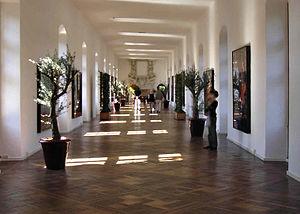
Premier étage du château de Chenonceau, exposition
Le château de Chenonceau est un château de la Loire situé en Touraine, sur la commune de Chenonceaux, dans le département d'Indre-et-Loire en région Centre-Val de Loire.